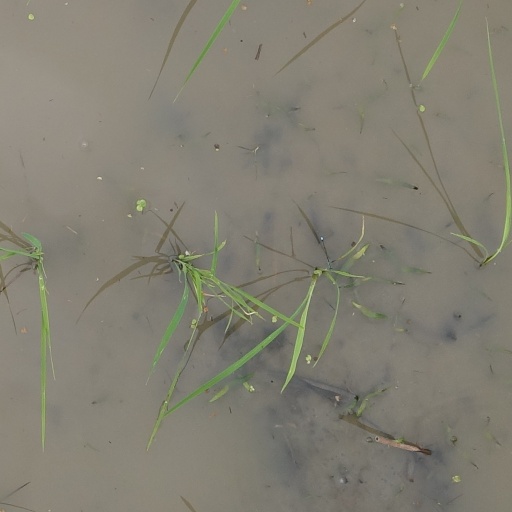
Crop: rice